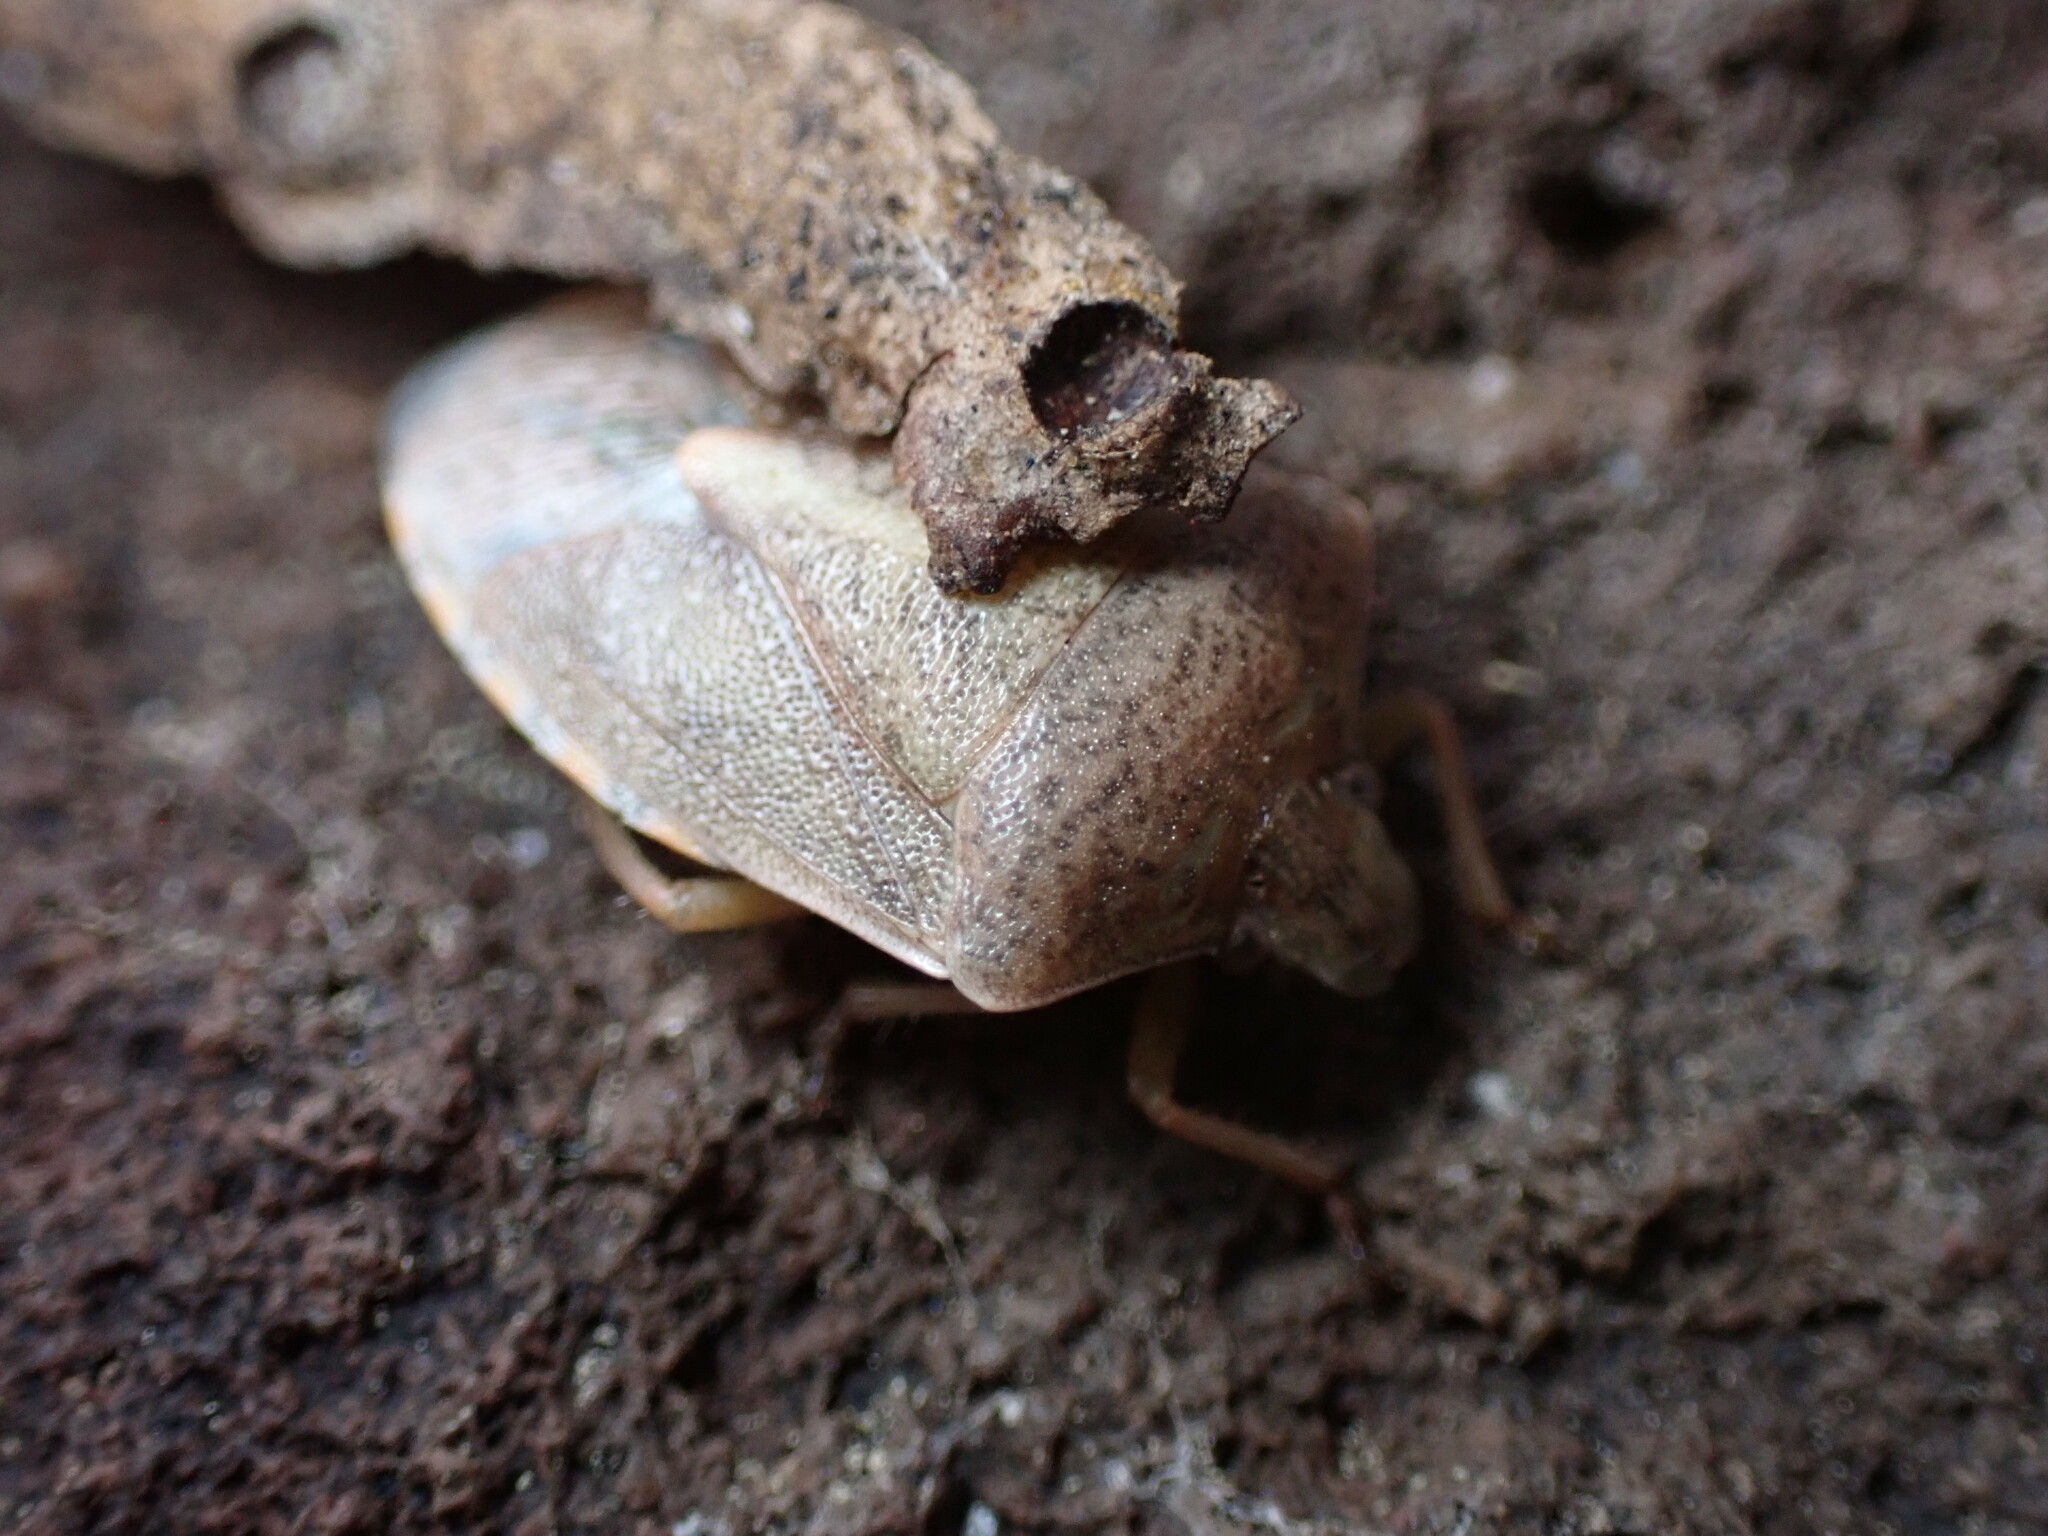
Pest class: stink_bug